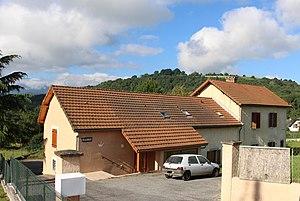
Mairie de Gourgue (Hautes-Pyrénées)
Gourgue est une commune française située dans le département des Hautes-Pyrénées, en région Occitanie.